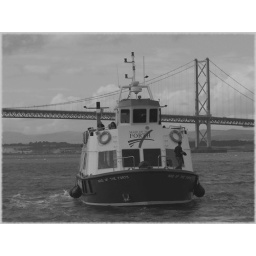
With the road bridge in the backdrop, the Maid of the Forth reverses out into the Forth from the Hawes pier.